Louise Boynton

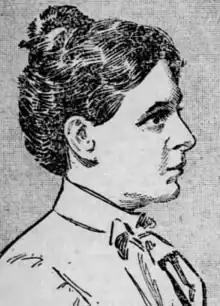
Louise Boynton, from a 1901 newspaper.

Mary Louise Boynton (1868 – March 3, 1951) was an American newspaper publisher and editor. She was the personal secretary and partner of actress Maude Adams.